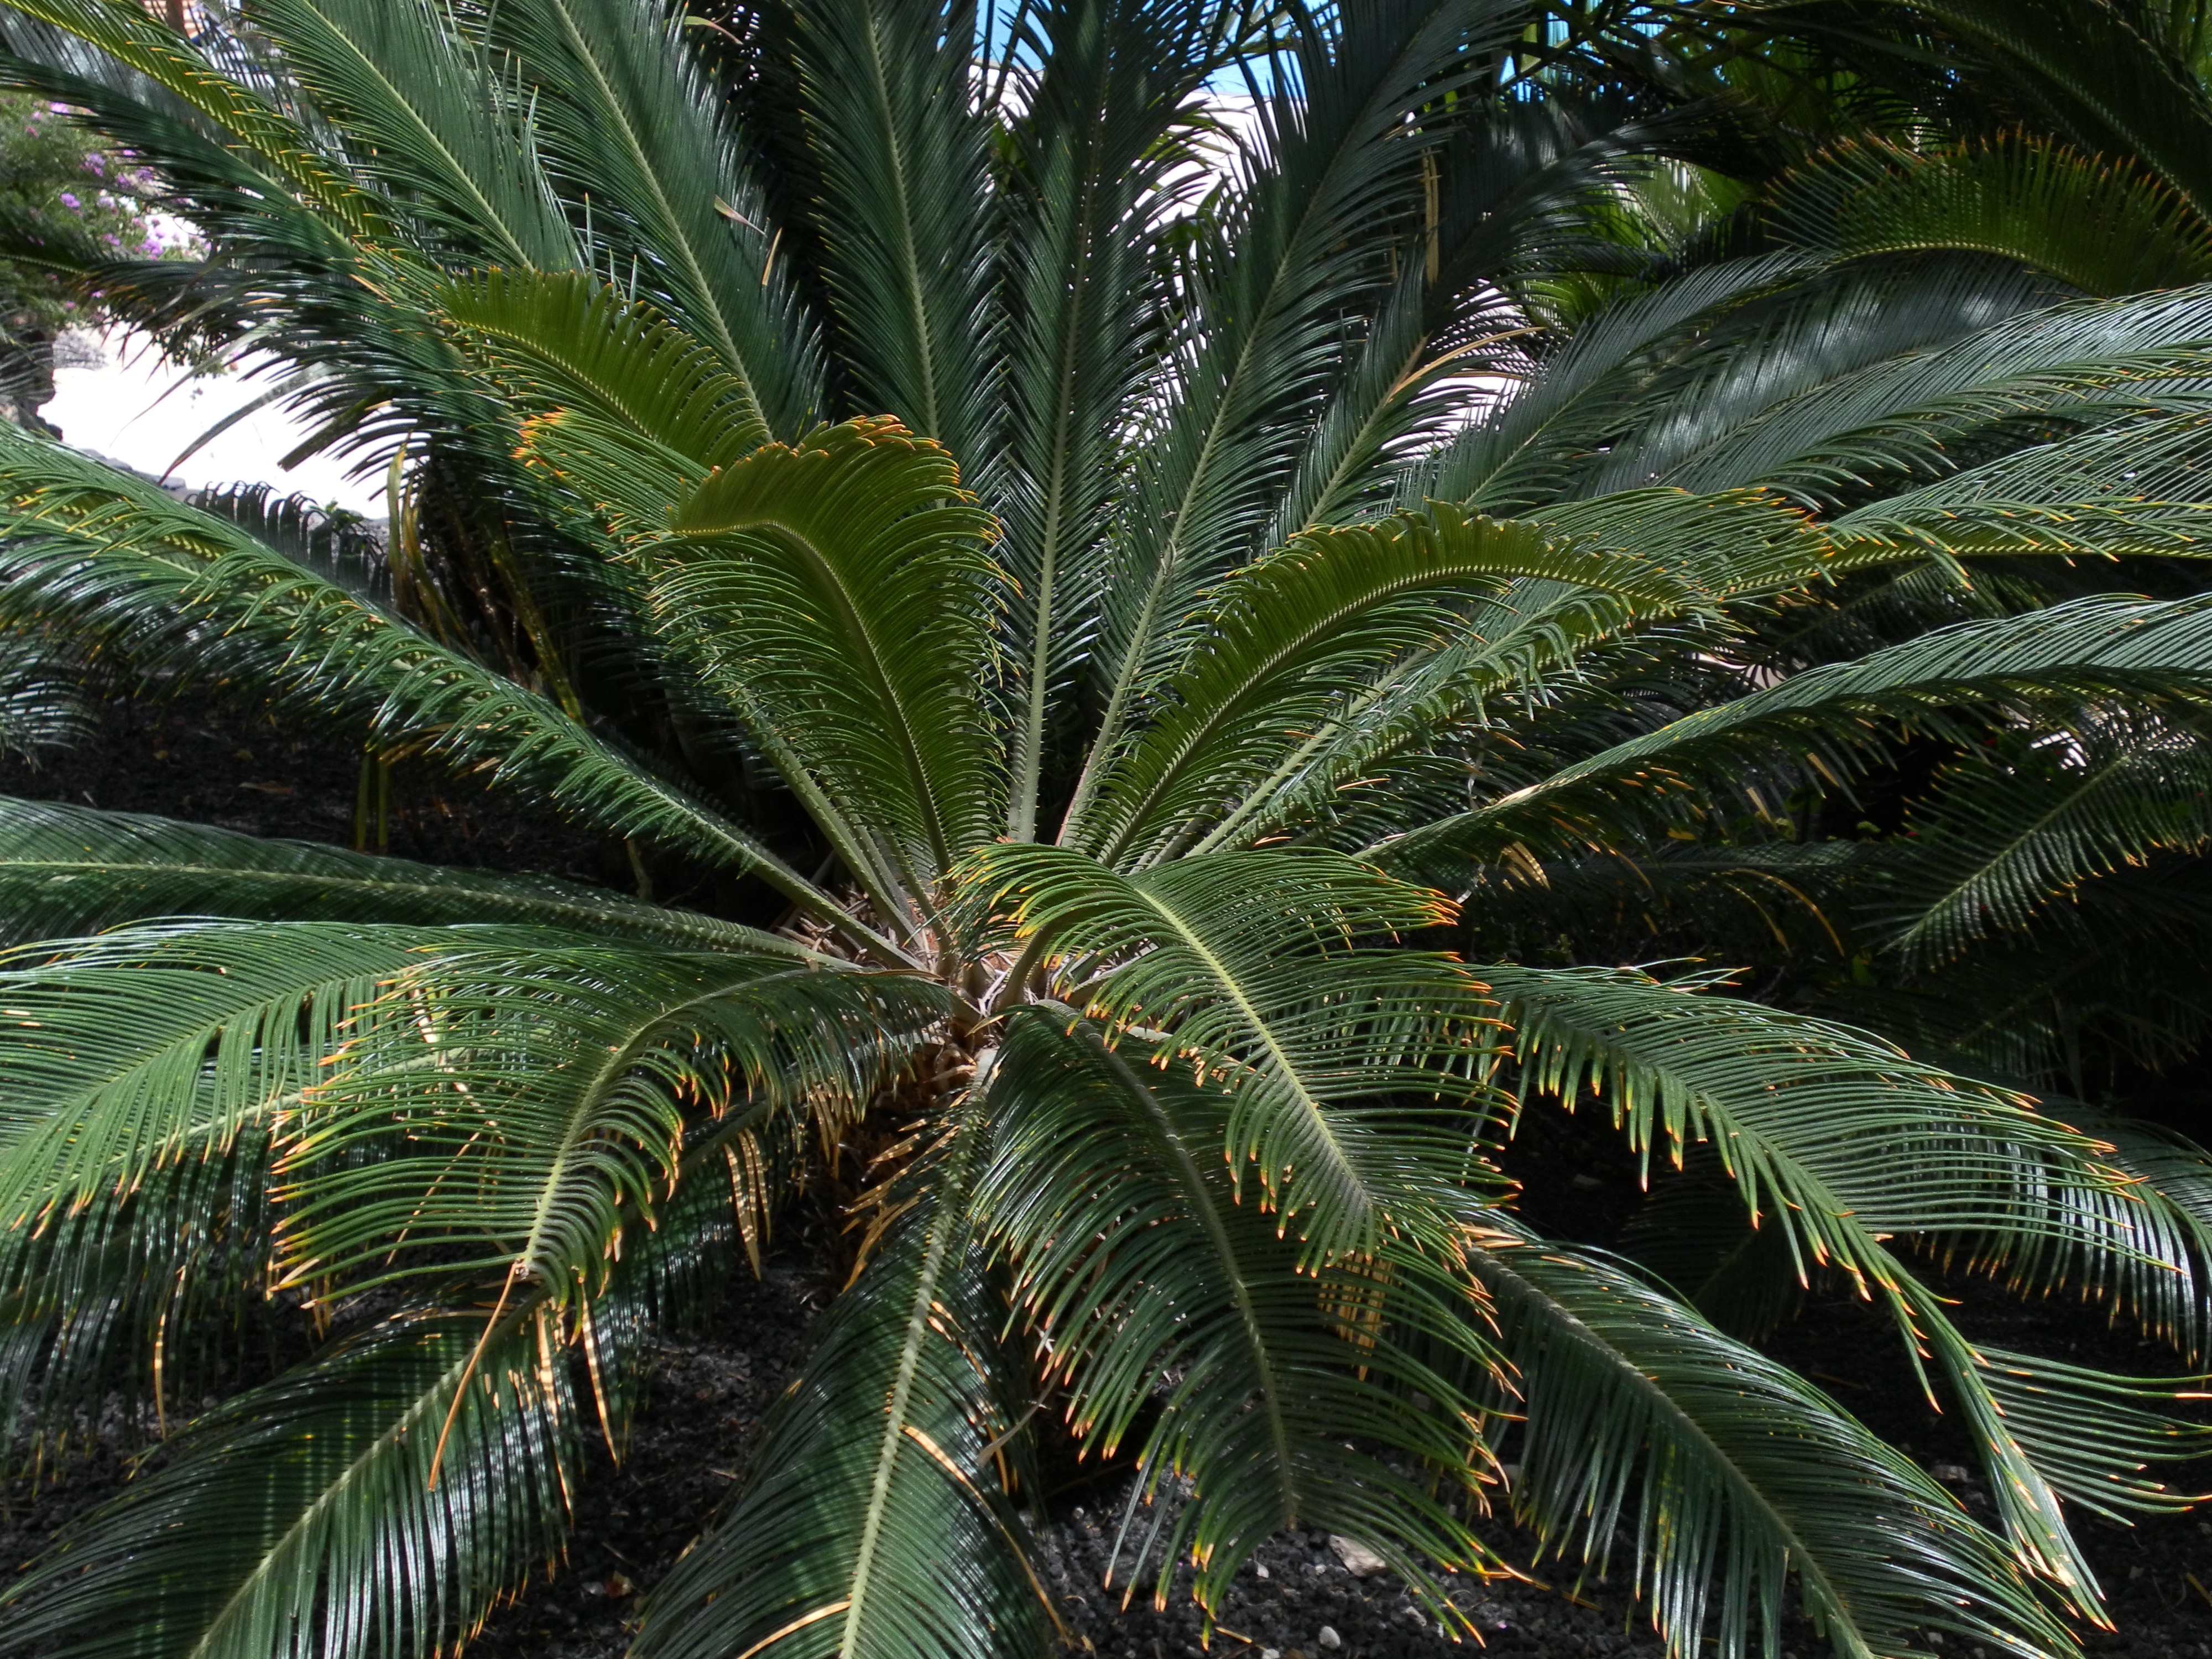
tree, plant, leaf, food, green, jungle, palm, produce, botany, rainforest, tropics, flowering plant, date palm, woody plant, land plant, arecales, palm family, borassus flabellifer, elaeis